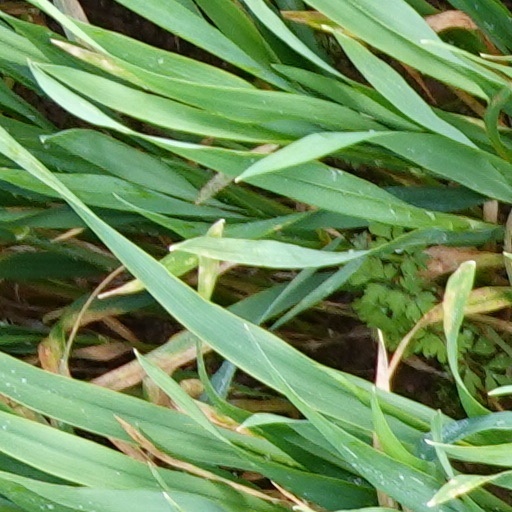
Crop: wheat